Andrzej Alojzy Ankwicz

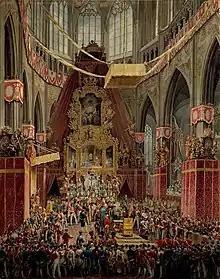
"Coronation of Emperor Ferdinand I as Bohemian King in the Cathedral in Prague." Watercolor by Eduard Gurk, 1836. This coronation, the last of its kind ever, was led by Archbishop Ankwicz.

Subsequently, he was sent to another then-Austrian land, Bohemia, to be appointed as the 24th Archbishop of Prague (and at the same time 13th "Primas Bohemiae"). With this honorary title he had right to coronate Bohemian kings which he indeed exercised on 7 September 1836 when crowned Ferdinand V as the King of Bohemia in the St. Vitus Cathedral in Prague – it proved to be the last Bohemian coronation ever.